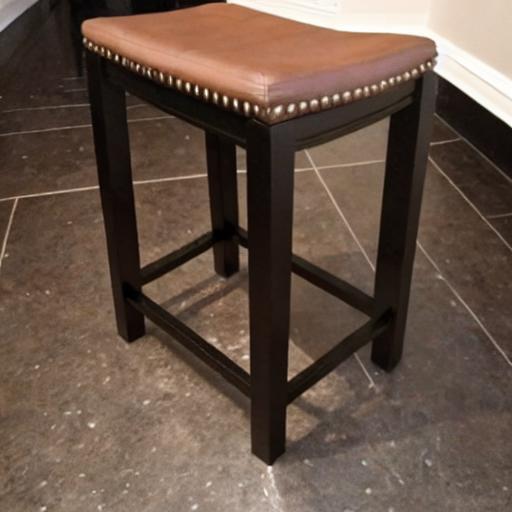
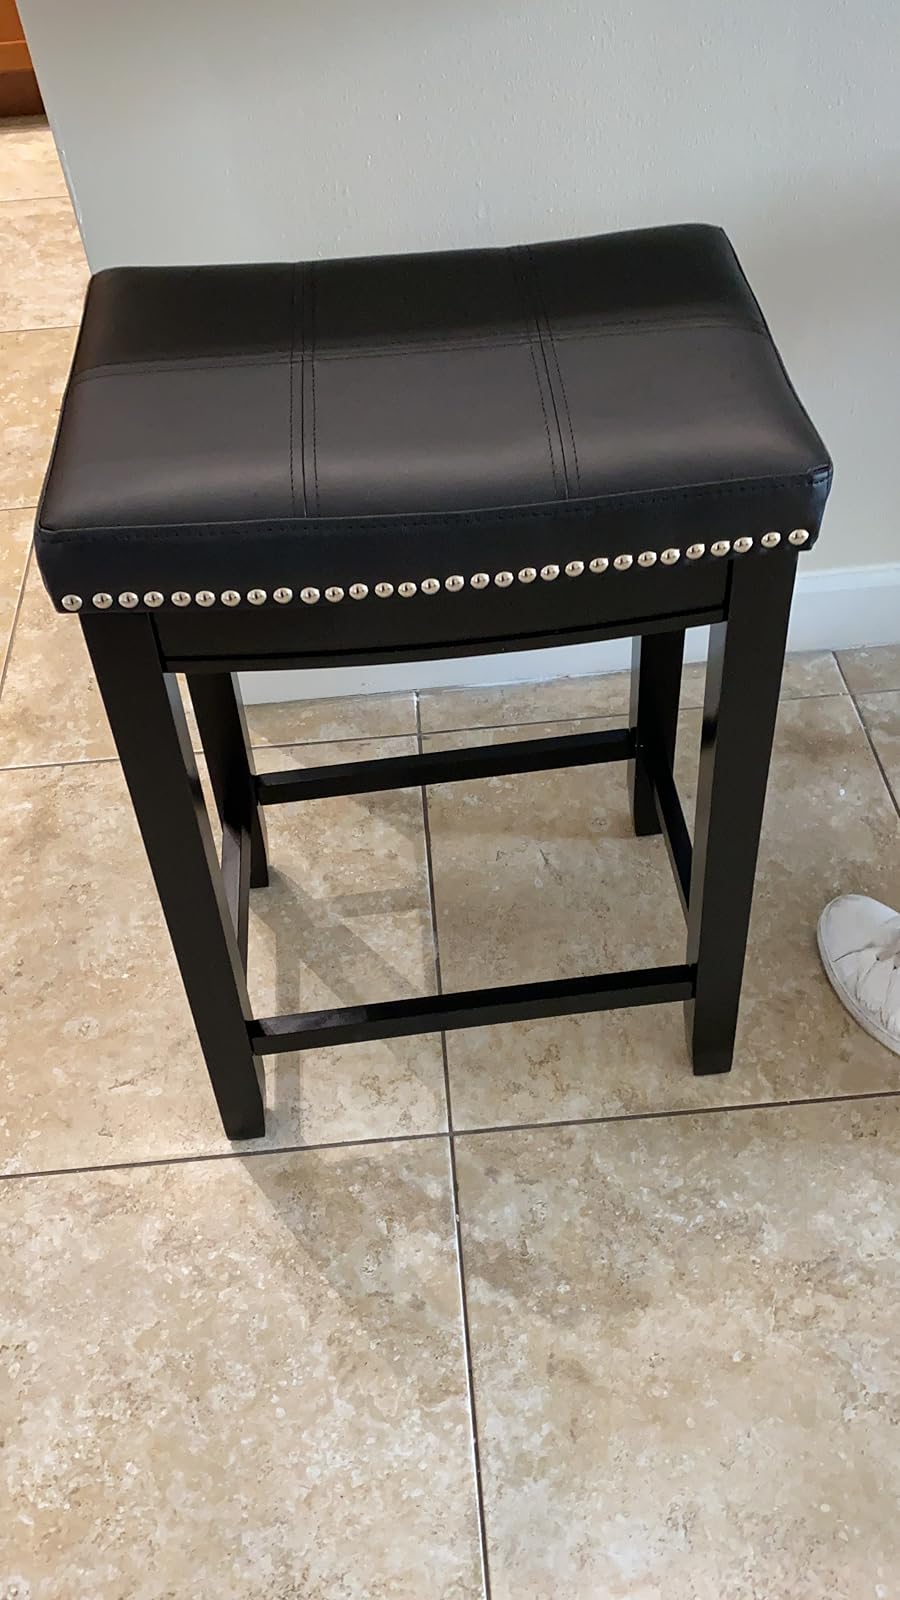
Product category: stool
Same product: no